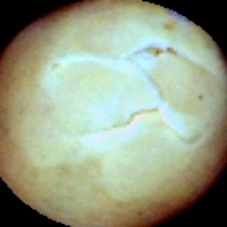
Label: Skin-damaged